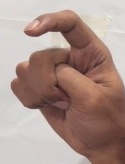
ASL sign: X